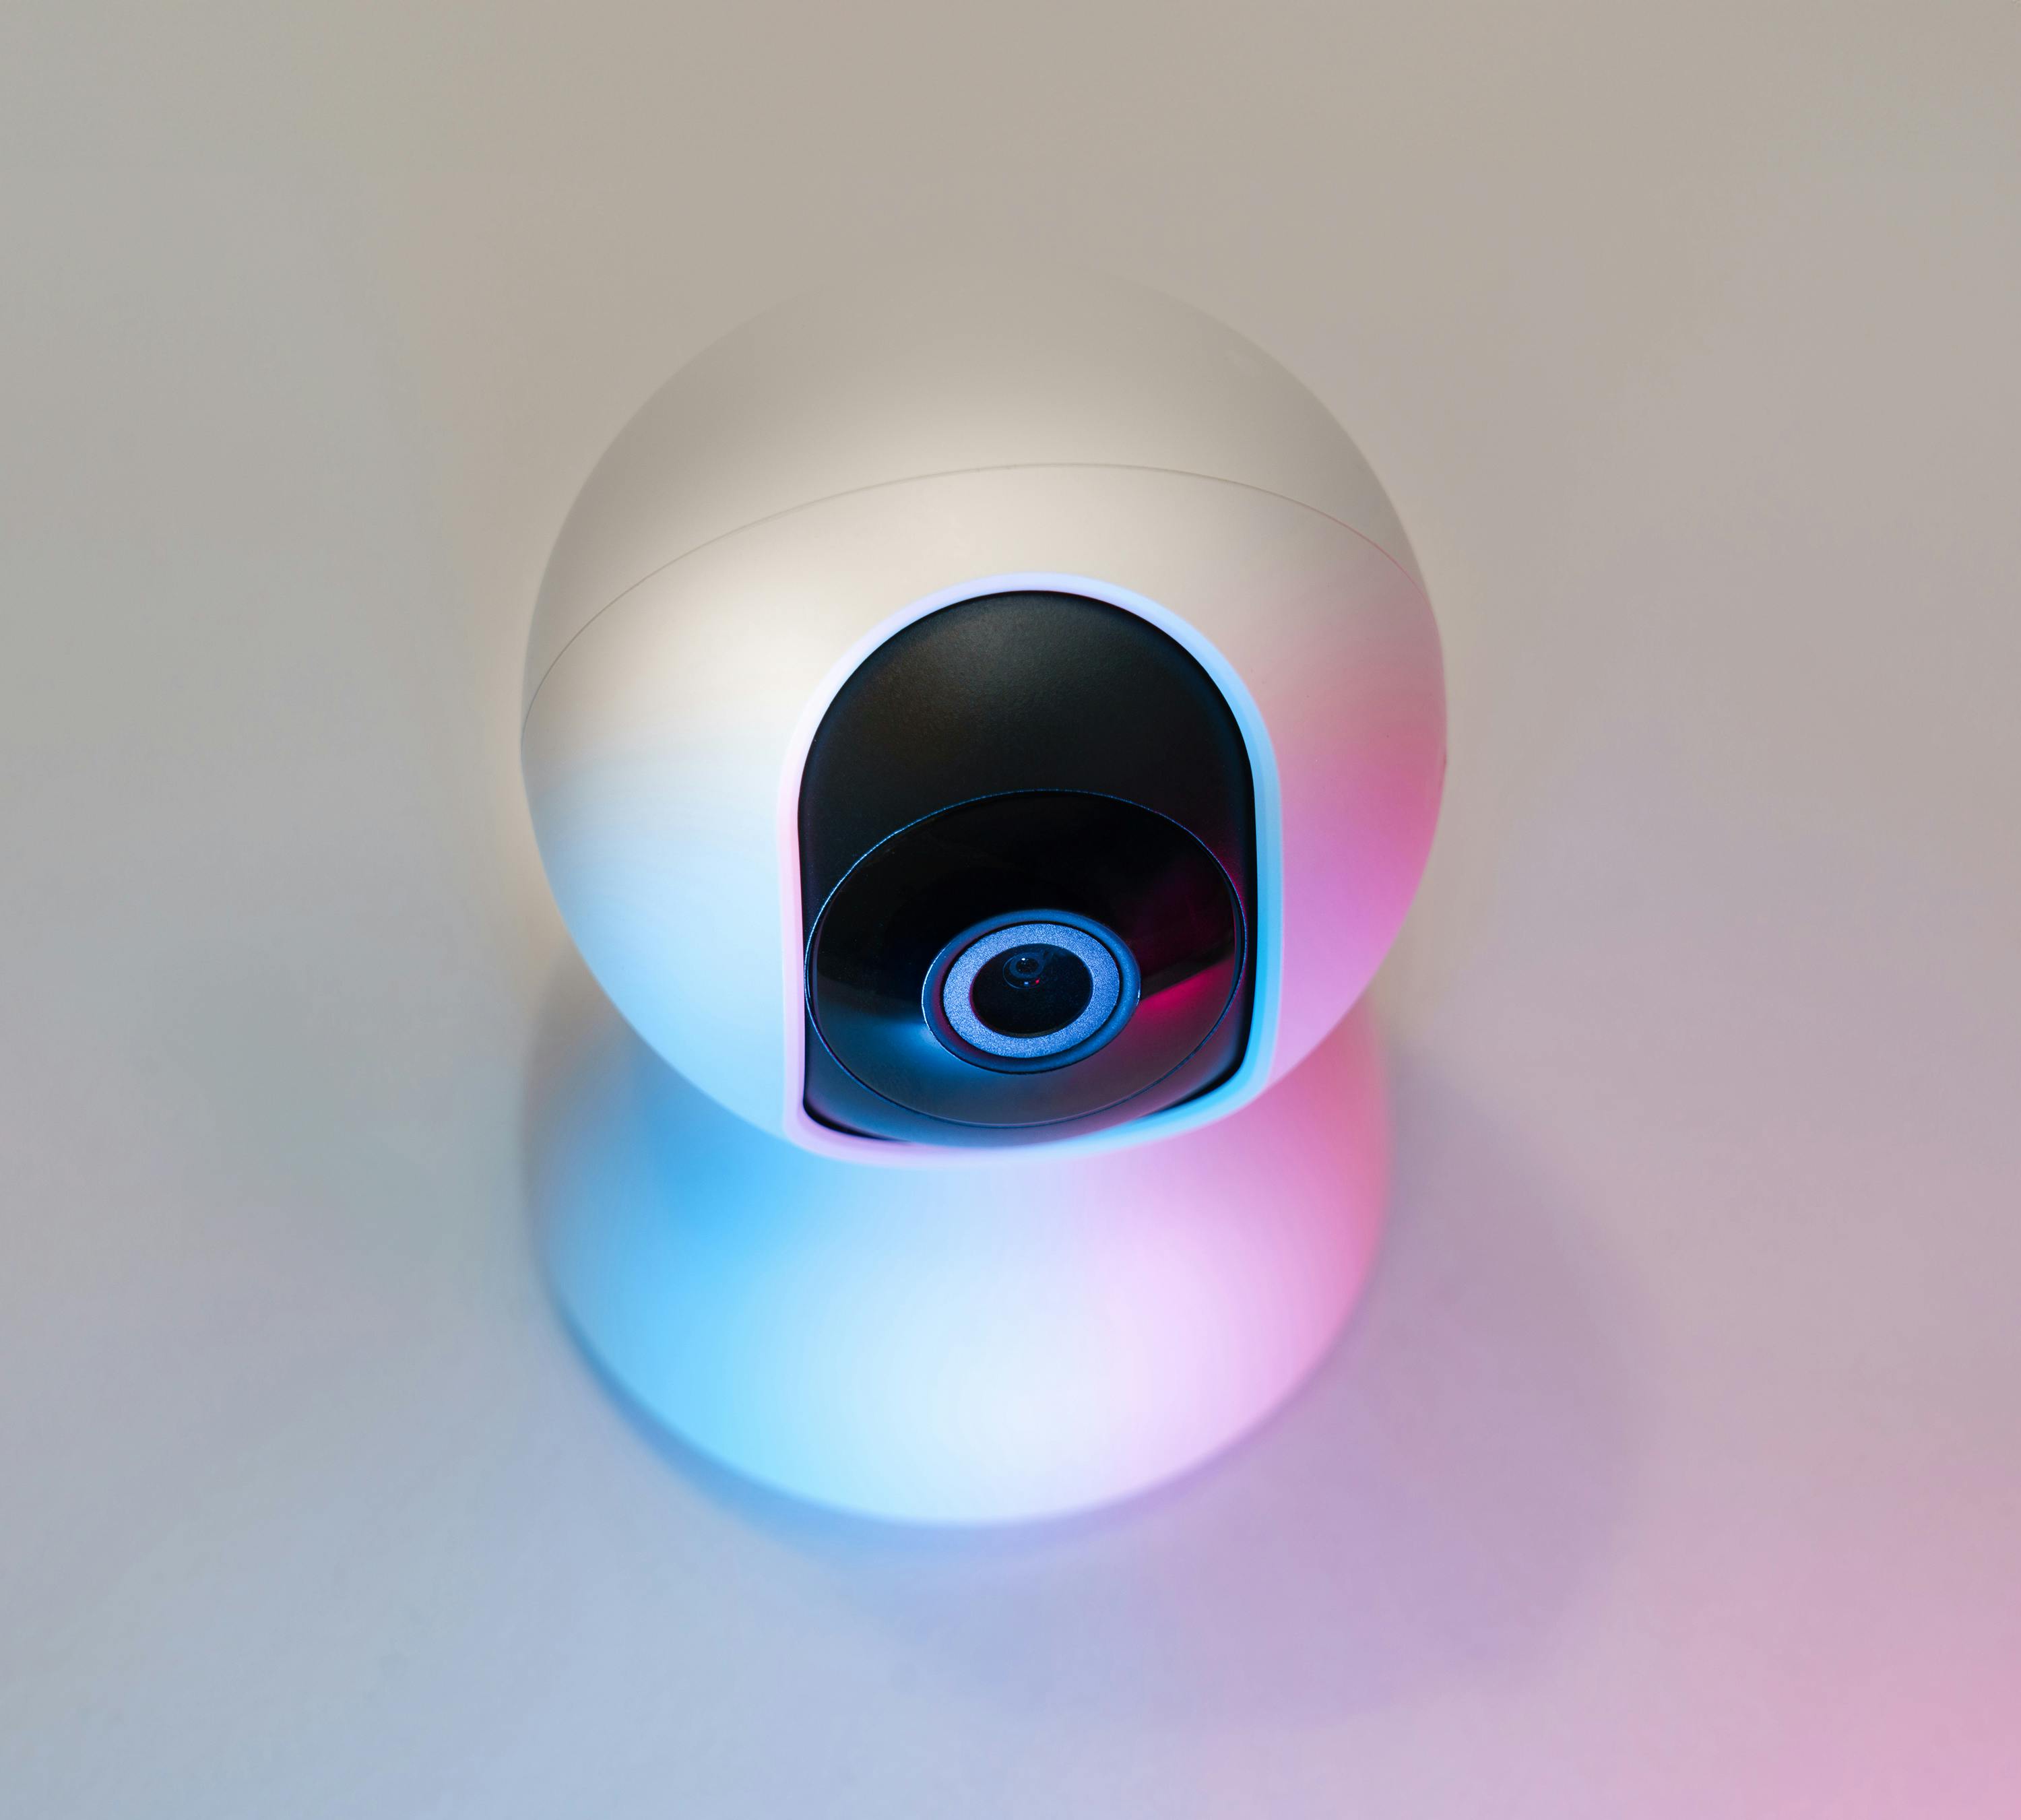
digital, circle, gas, electric blue, lens, cameras optics, eyelash, logo, ball, magenta, sphere, fashion accessory, plastic, graphics